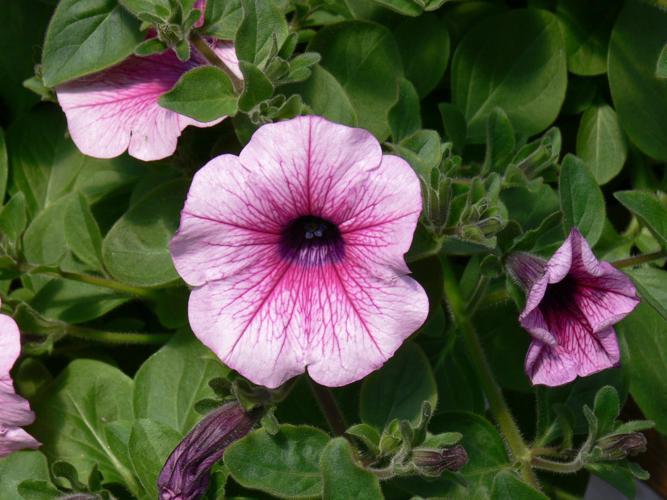
Label: petunia